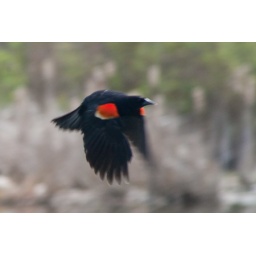
redwing black bird in flight